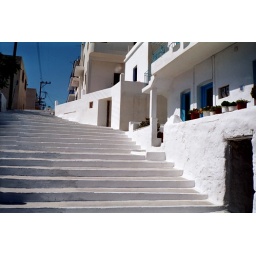
typical white buildings in Greeece